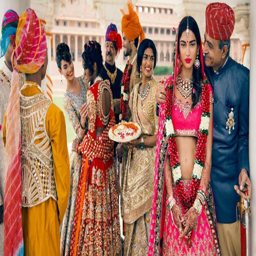
show caters to the entire bridal party .